Ford Mustang

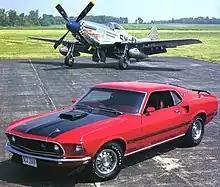
A 1969 Ford Mustang Mach I and a P-51 Mustang

Executive stylist John Najjar, who was a fan of the World War II P-51 Mustang fighter plane, is credited by Ford with suggesting the name. Najjar co-designed the first prototype of the Ford Mustang known as the "Ford Mustang I" in 1961, working jointly with fellow Ford stylist Philip T. Clark. The Mustang I made its formal debut at the United States Grand Prix in Watkins Glen, New York, on October 7, 1962, where test driver and contemporary Formula One race driver Dan Gurney lapped the track in a demonstration using the second "race" prototype.